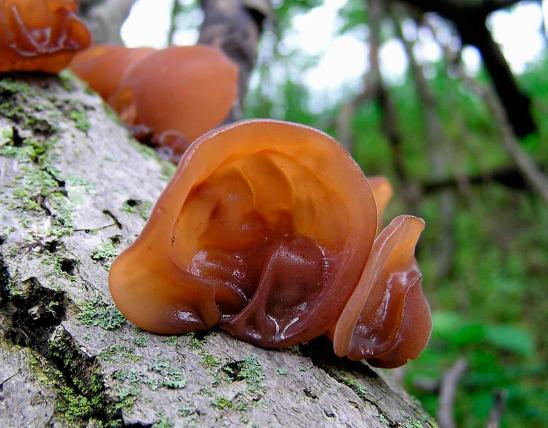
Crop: apple
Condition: rust